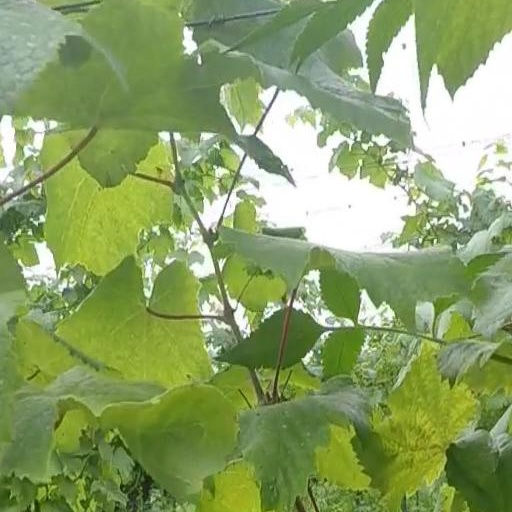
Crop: grape